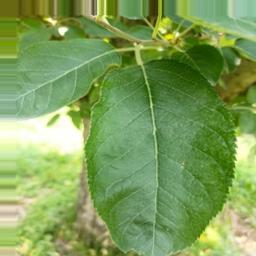
Label: Healthy